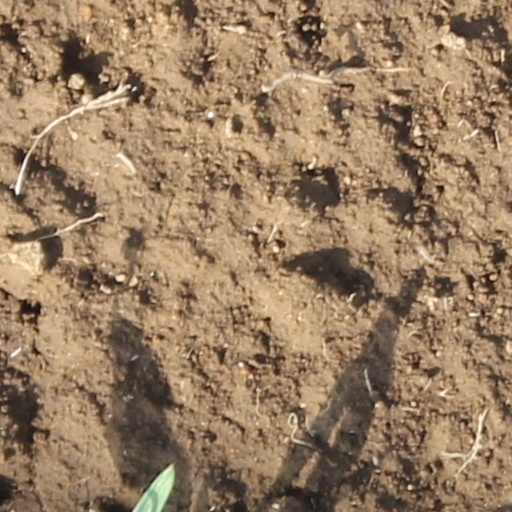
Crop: wheat